Bugatti Royale

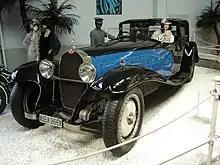
Replica of Coupe Napoleon, made for the French film "Rebus" with an American V8 engine, now residing in the Sinsheim Auto & Technik Museum

The world‘s greatest Bugatti collectors, the Schlumpf brothers, so liked the original Dr Armand Esders coupe body on chassis 41111, using original Bugatti parts they had a copy made of the car. It now resides with the two originals they purchased at the Musée National de l'Automobile de Mulhouse.